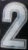
Number: 2